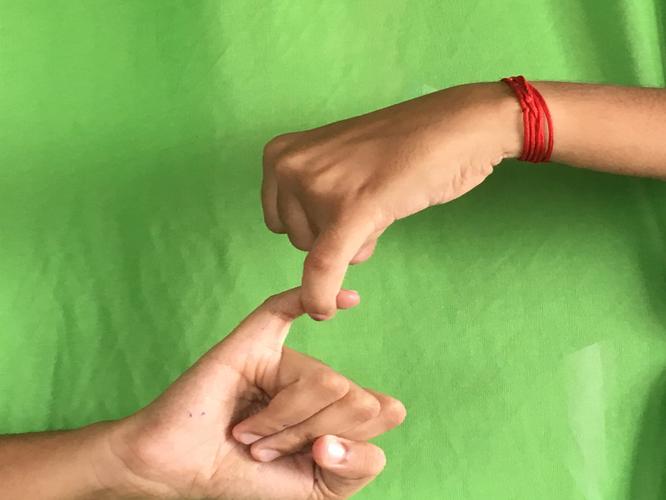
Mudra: Kilaka
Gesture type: double_hand